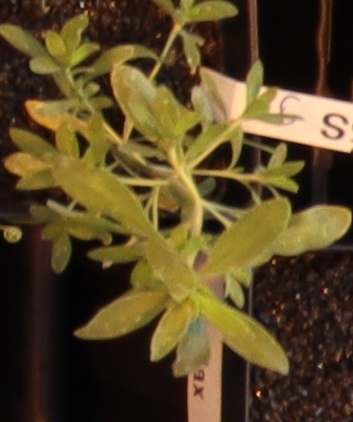
Label: Kochia